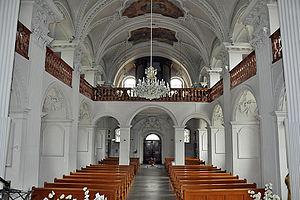
L'abbaye Saint-Lazare de Seedorf est une abbaye bénédictine située sur le territoire actuel de la commune uranaise de Seedorf, en Suisse.